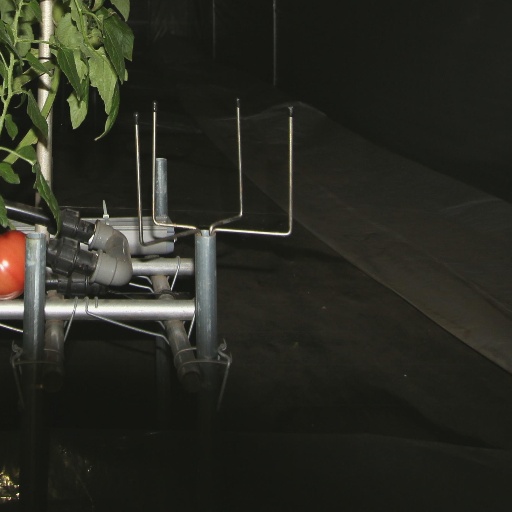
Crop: tomato